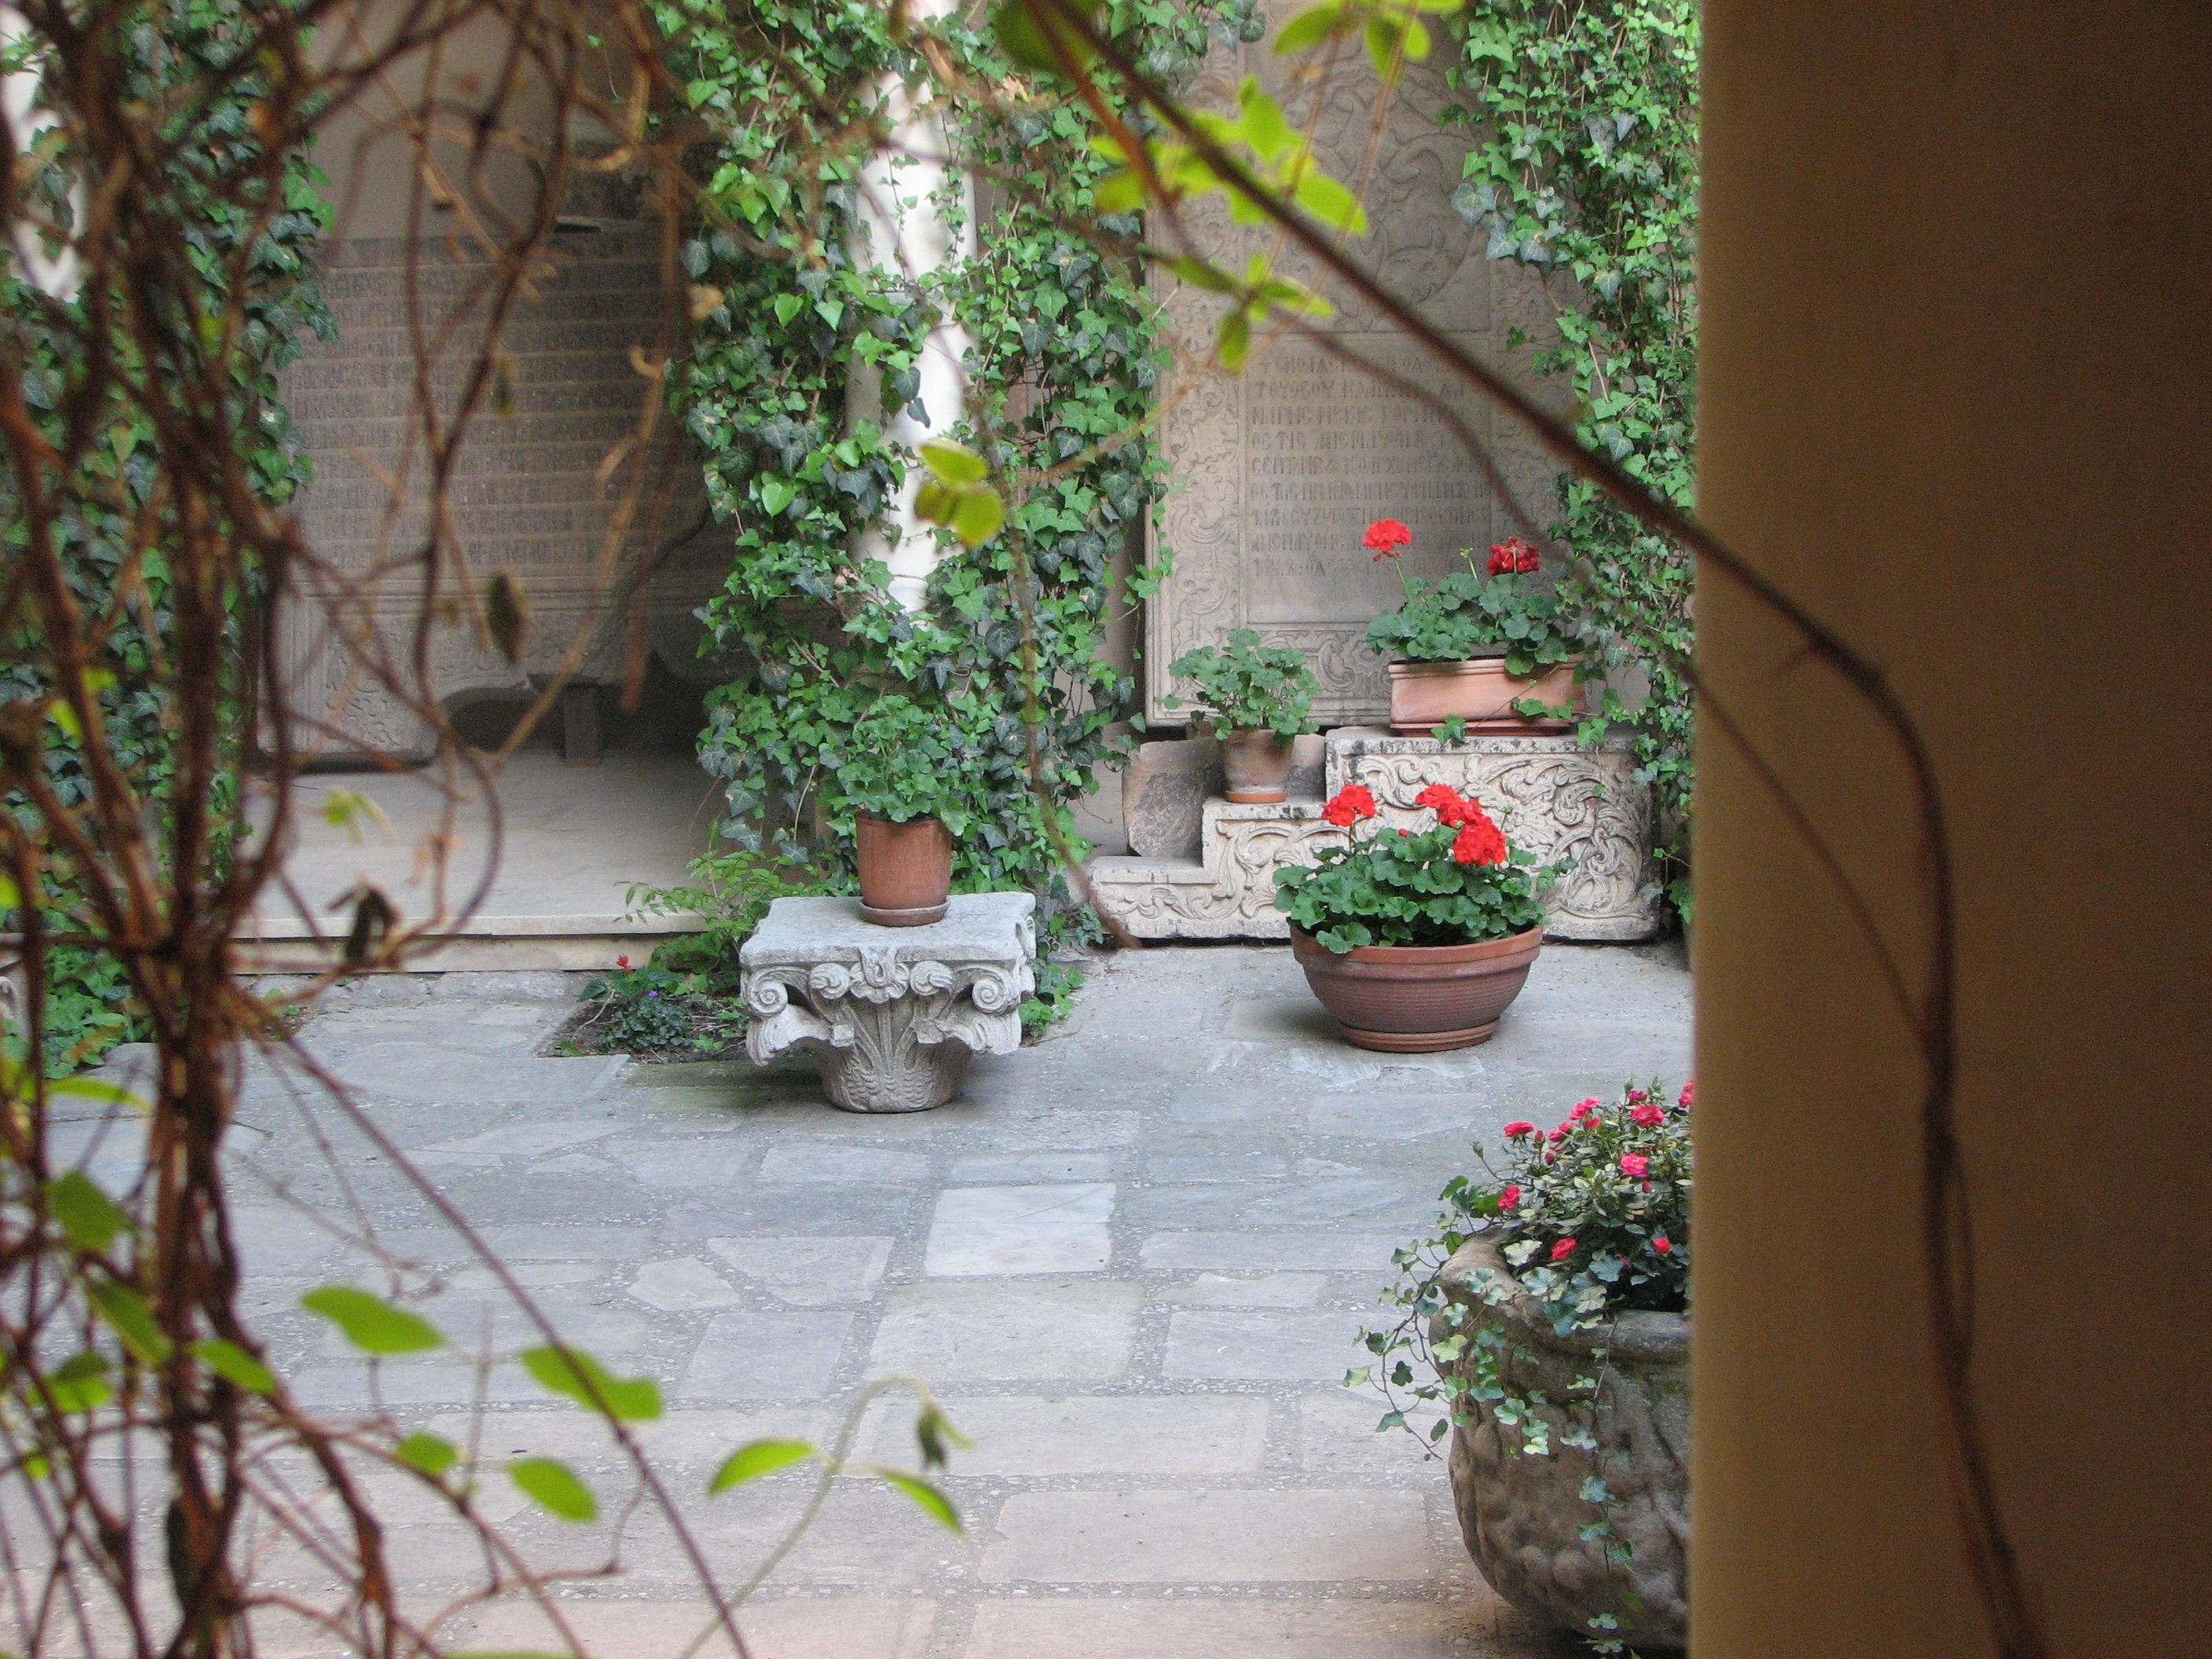
branch, architecture, plant, photography, flower, building, wall, photo, europe, green, backyard, religion, church, garden, christian, flora, photos, religious, free, de, courtyard, churches, fotografie, christianity, romana, orthodox, eastern, yard, floristry, romania, bor, biserica, arhitectura, orthodoxy, romanian, ortodoxa, ortodox, ortodoxia, ortodoxie, ecclesiastical, bisericeasc, cladire, edificiu, stavropoleos, cre tinism, cre tin